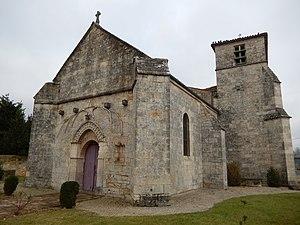
L'église Saint-Pierre dans la commune d'Aumagne, en Charente-Maritime.
Aumagne est une commune du Sud-Ouest de la France située dans le département de la Charente-Maritime.